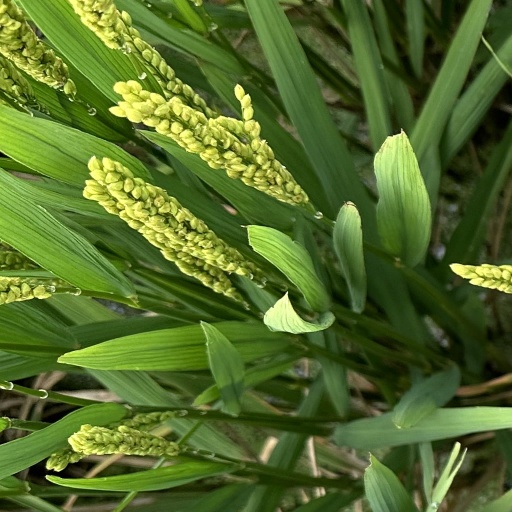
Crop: rice